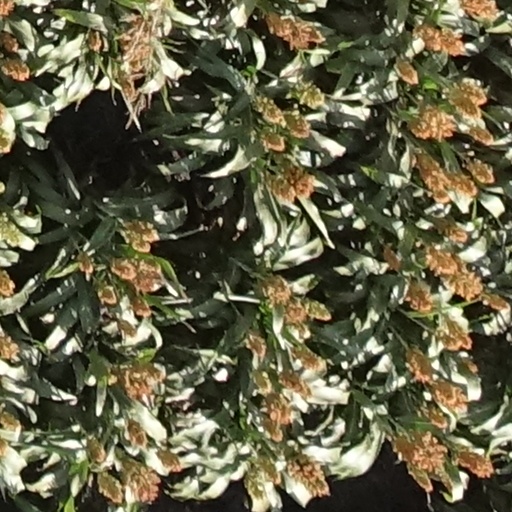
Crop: sorghum